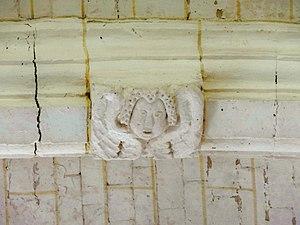
Intérieur de l'église - voir titre.
L'église Saint-Martin est une église catholique paroissiale située à Feigneux, dans le département de l'Oise, en France. Sa partie la plus ancienne, la façade occidentale de la nef, remonte au premier quart du XIIᵉ siècle. Le reste de la nef n'est pas visible depuis l'extérieur. Les trois voûtes de la nef datent de 1641, et l'espace intérieur affiche le style de la Renaissance. Le sanctuaire primitif a été complètement démoli à la fin du XIIᵉ siècle et remplacé par le chœur gothique actuel, qui se compose d'une travée droite et d'une abside à pans coupés. Avant la fin même de la guerre de Cent Ans, l'église fut agrandie par l'adjonction d'un croisillon et d'un bas-côté du côté nord. La première travée de ce bas-côté est la base du clocher, qui a dû être entamé à la même époque. Environ un siècle plus tard, un croisillon et un bas-côté furent ajoutés au sud. Seul le croisillon fut voûté dans un premier temps. L'inscription sur un vitrail aujourd'hui disparu renseignait la date de 1537. En 1646, deux ans avant la Fronde, le clocher fut exhaussé par la construction d'une chambre de guet avec cheminée.